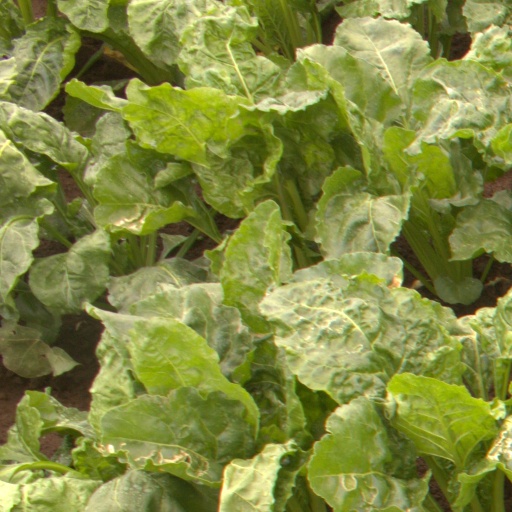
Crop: sugar beet